Theef

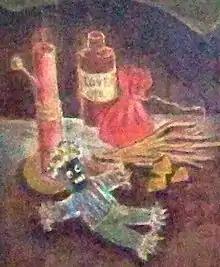

The script for "Theef" was written by Frank Spotnitz, John Shiban, and Vince Gilligan during the production crew's Christmas break after a previous script was scrapped at the last minute. After mulling over options, the three decided to craft a story about "modern medicine versus backyards supernatural arts". Gilligan later joked that "I think I was enlisted for the fact that I'm Southern, and they thought I was the closest thing they had to a hillbilly on the staff".